Mickey Goldberg

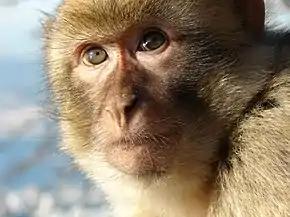

The priority map is interpreted by the oculomotor system to determine where the center of attention should be focused, as well as where the goal of the saccade is. The bottom-up influence is a saliency signal likely generated by the primary visual cortex (V1) from external sensory inputs, it is seen simply when the LIP neurons elicit a rapid response when that distractor is flashed quickly into the visual field, and the eye moves towards the distractor, instead of following to the target of the memory-guided saccade due to the stimulation of the visual receptors with the distractor. Bottom-up processing primarily consists of the brain processing indicating that there is an object in the receptive field, with no understanding of what that object is.